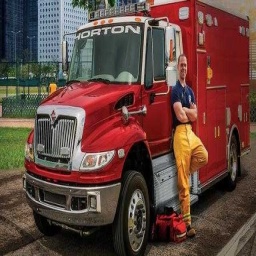
Label: ambulance